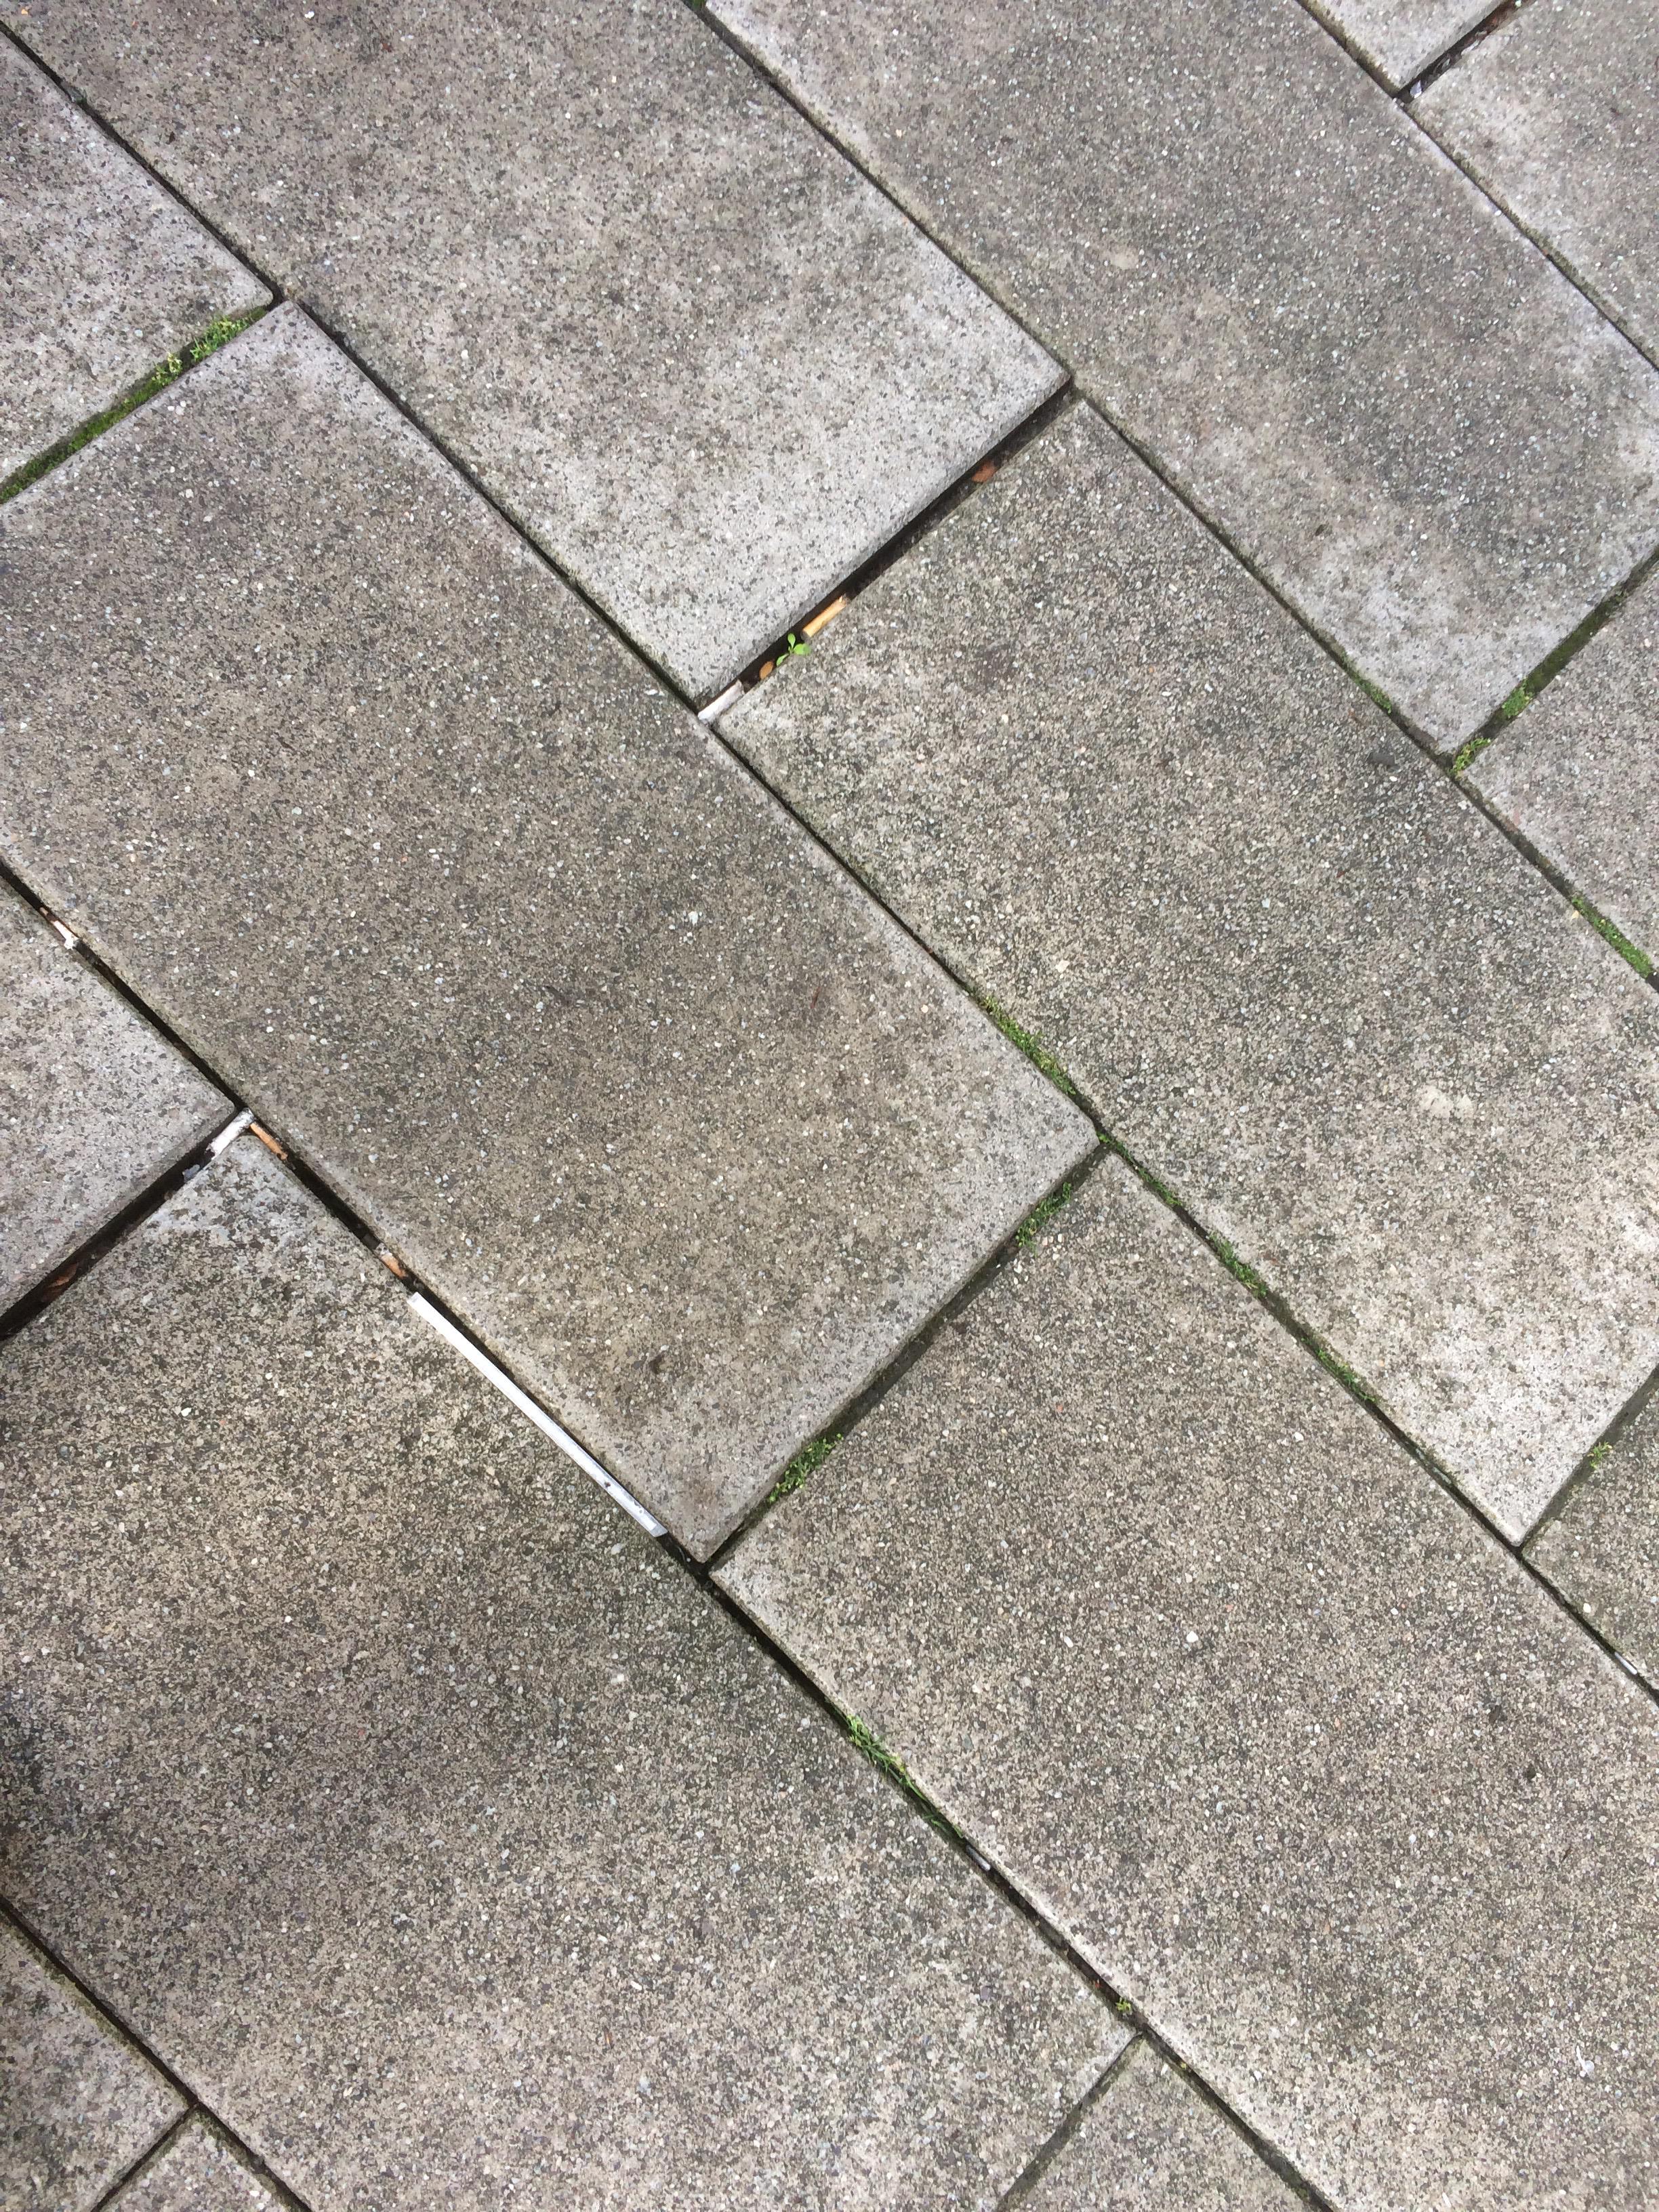
Object: Plastic straw (Straw)

Object: Cigarette (Cigarette)

Object: Cigarette (Cigarette)

Object: Cigarette (Cigarette)

Object: Cigarette (Cigarette)

Object: Cigarette (Cigarette)

Object: Cigarette (Cigarette)